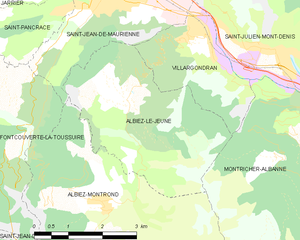
Carte des communes françaises